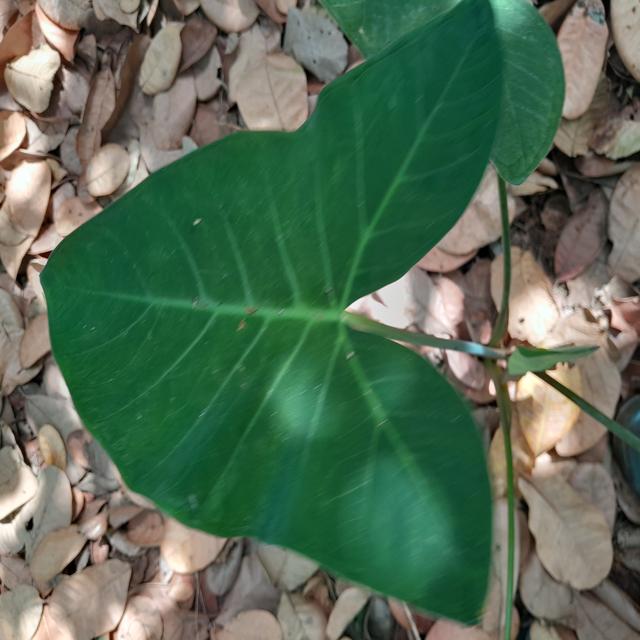
Label: Healthy